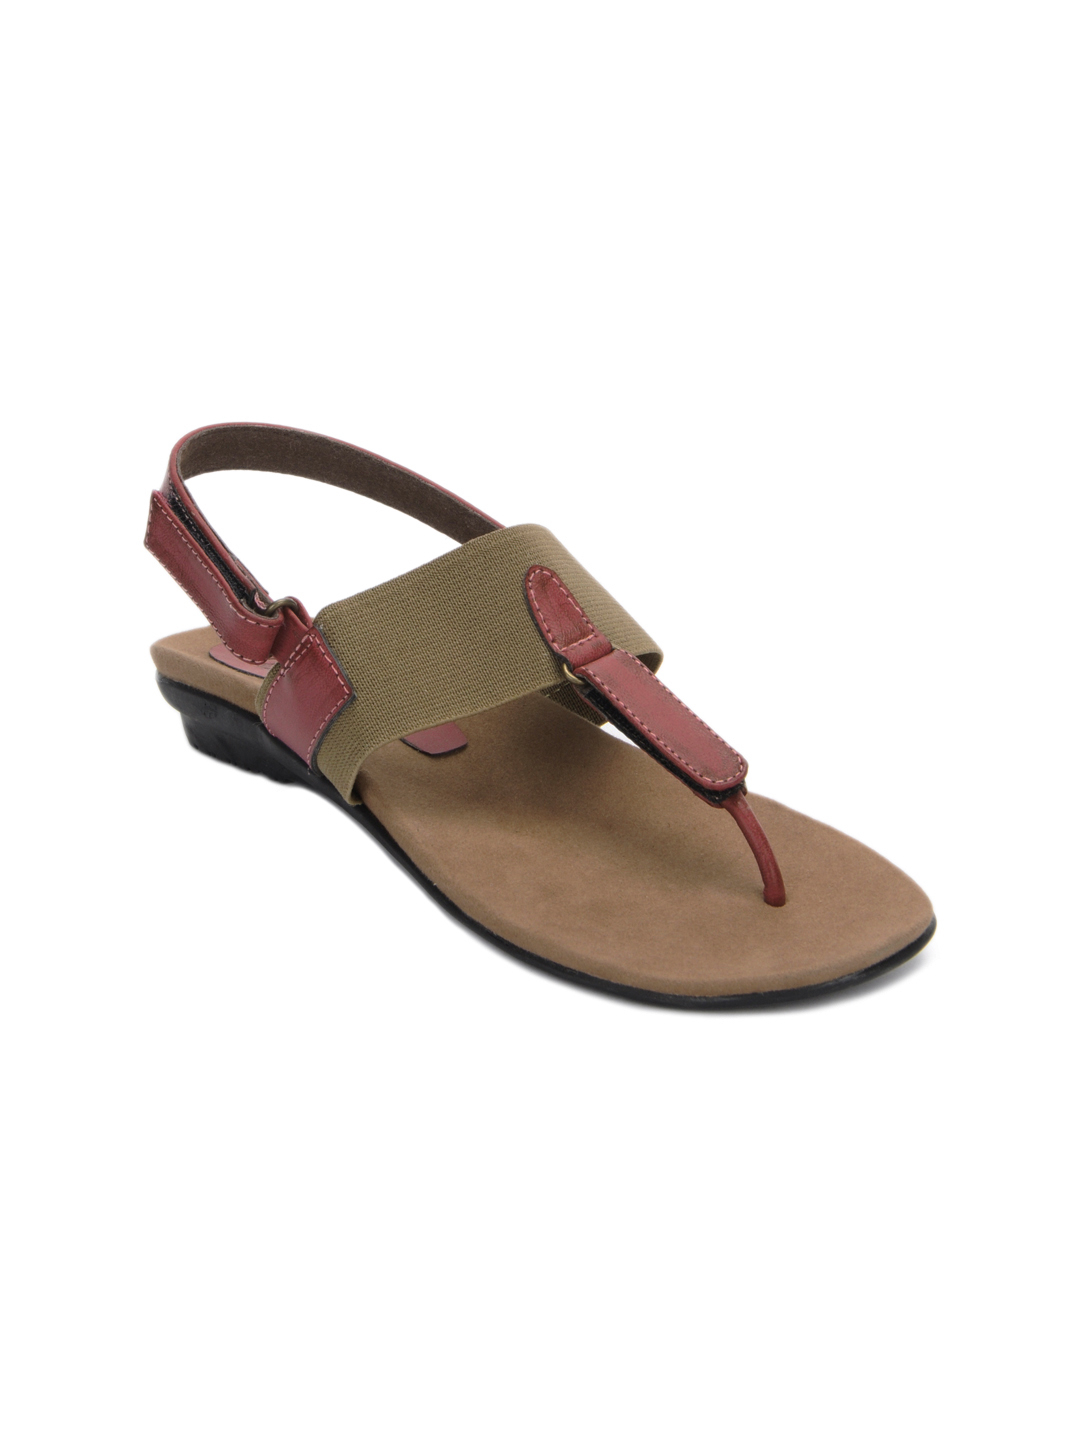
Catwalk Women Pink & Brown Flats
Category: Footwear / Shoes / Heels
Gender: Women
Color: Pink
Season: Winter 2015
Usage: Casual